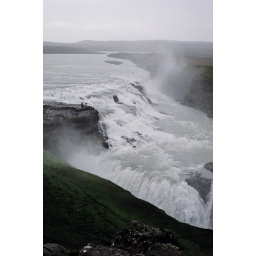
If I remember right, this is Iceland's biggest waterfall, caused by water moving from one tectonic plate to another.